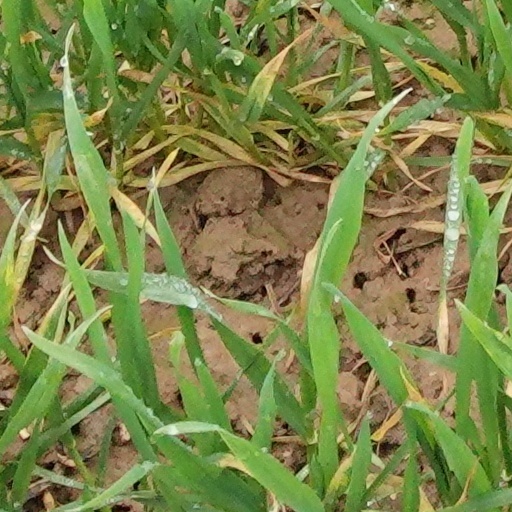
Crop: wheat